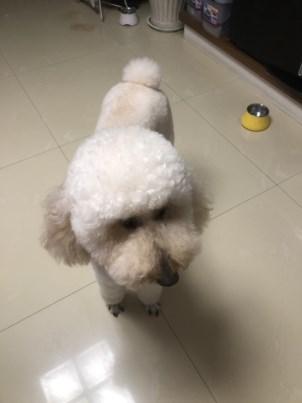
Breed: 2925-n000114-toy_poodle